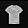
Label: T - shirt / top